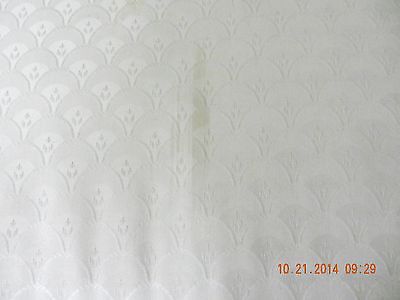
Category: chair